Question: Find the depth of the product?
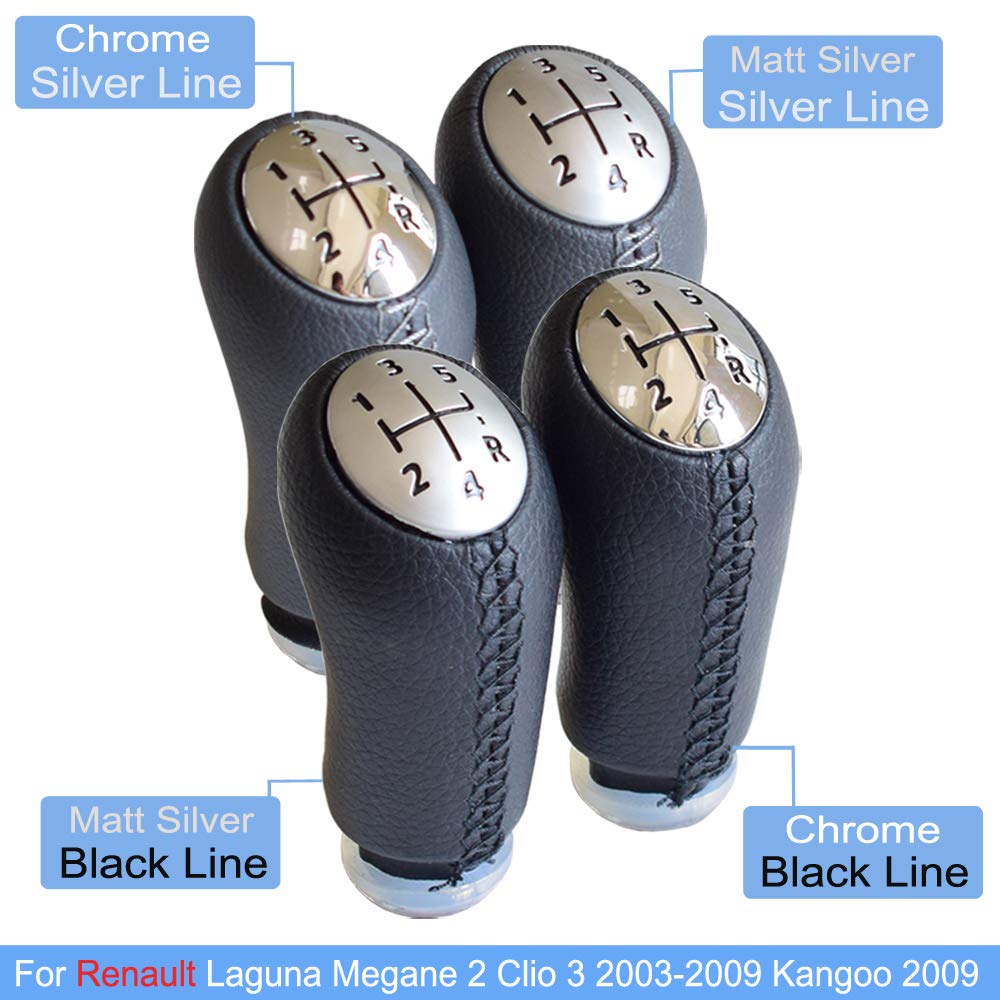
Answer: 5.0 inch